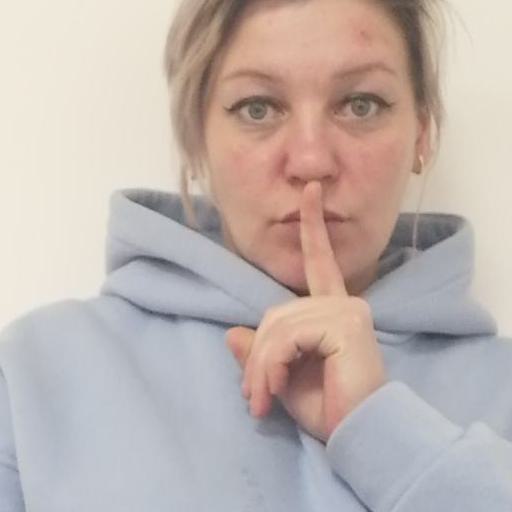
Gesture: mute